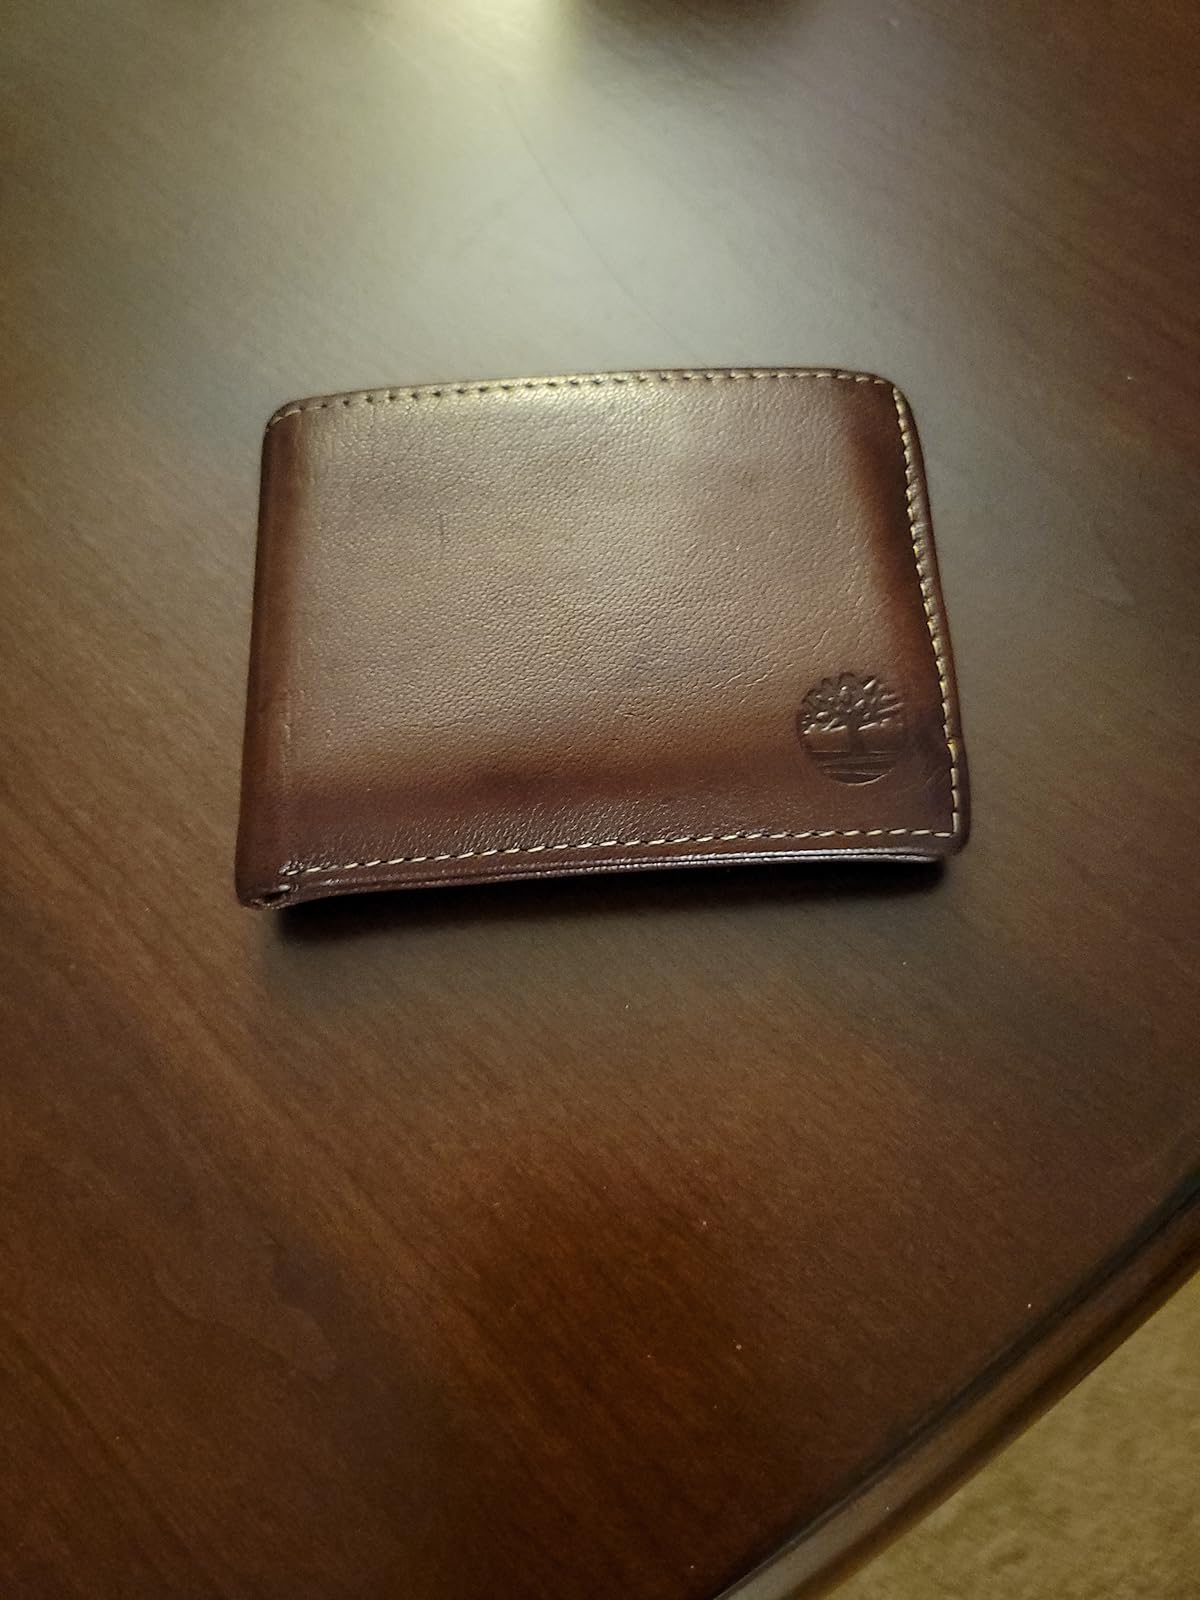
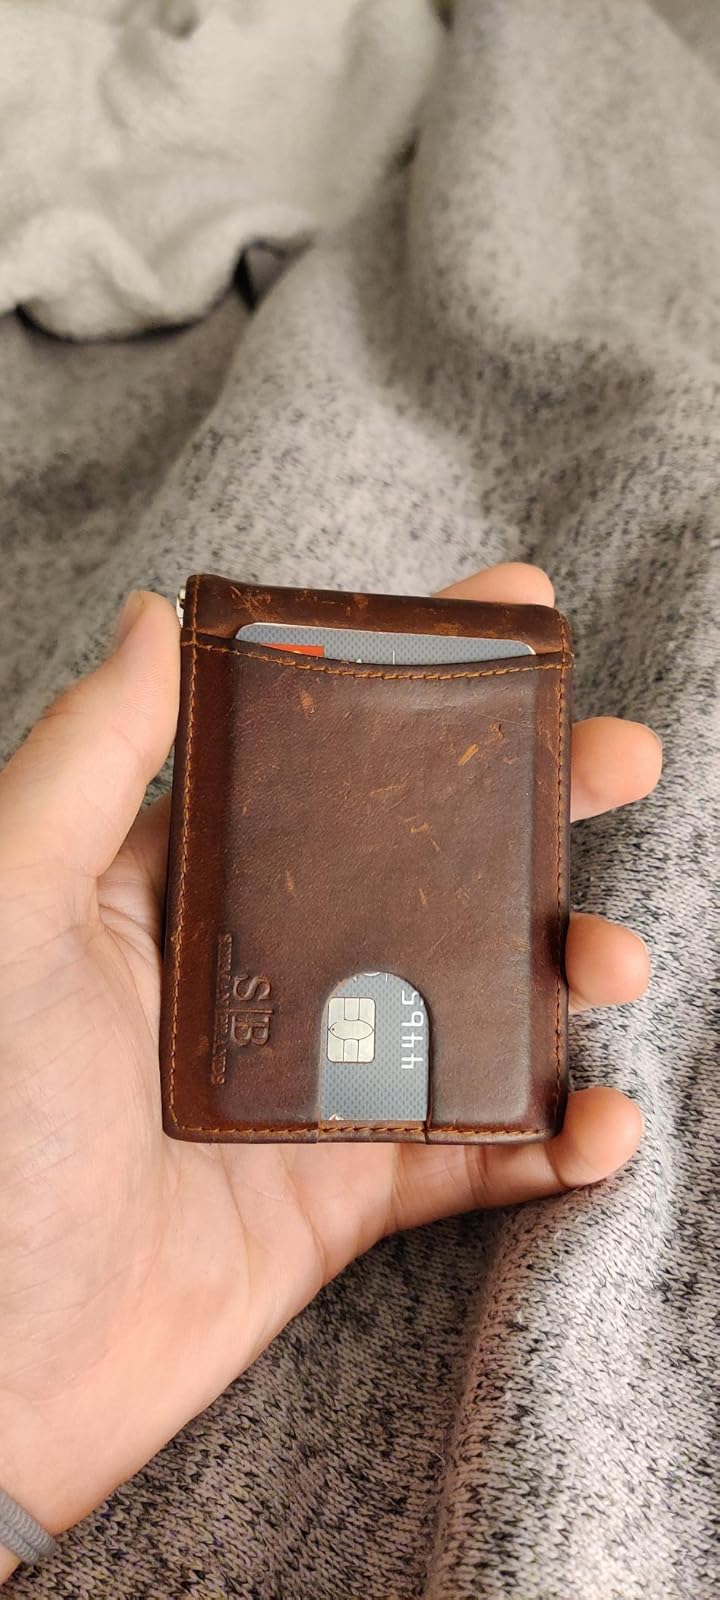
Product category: accessories_wallet
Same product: no